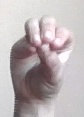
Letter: ha